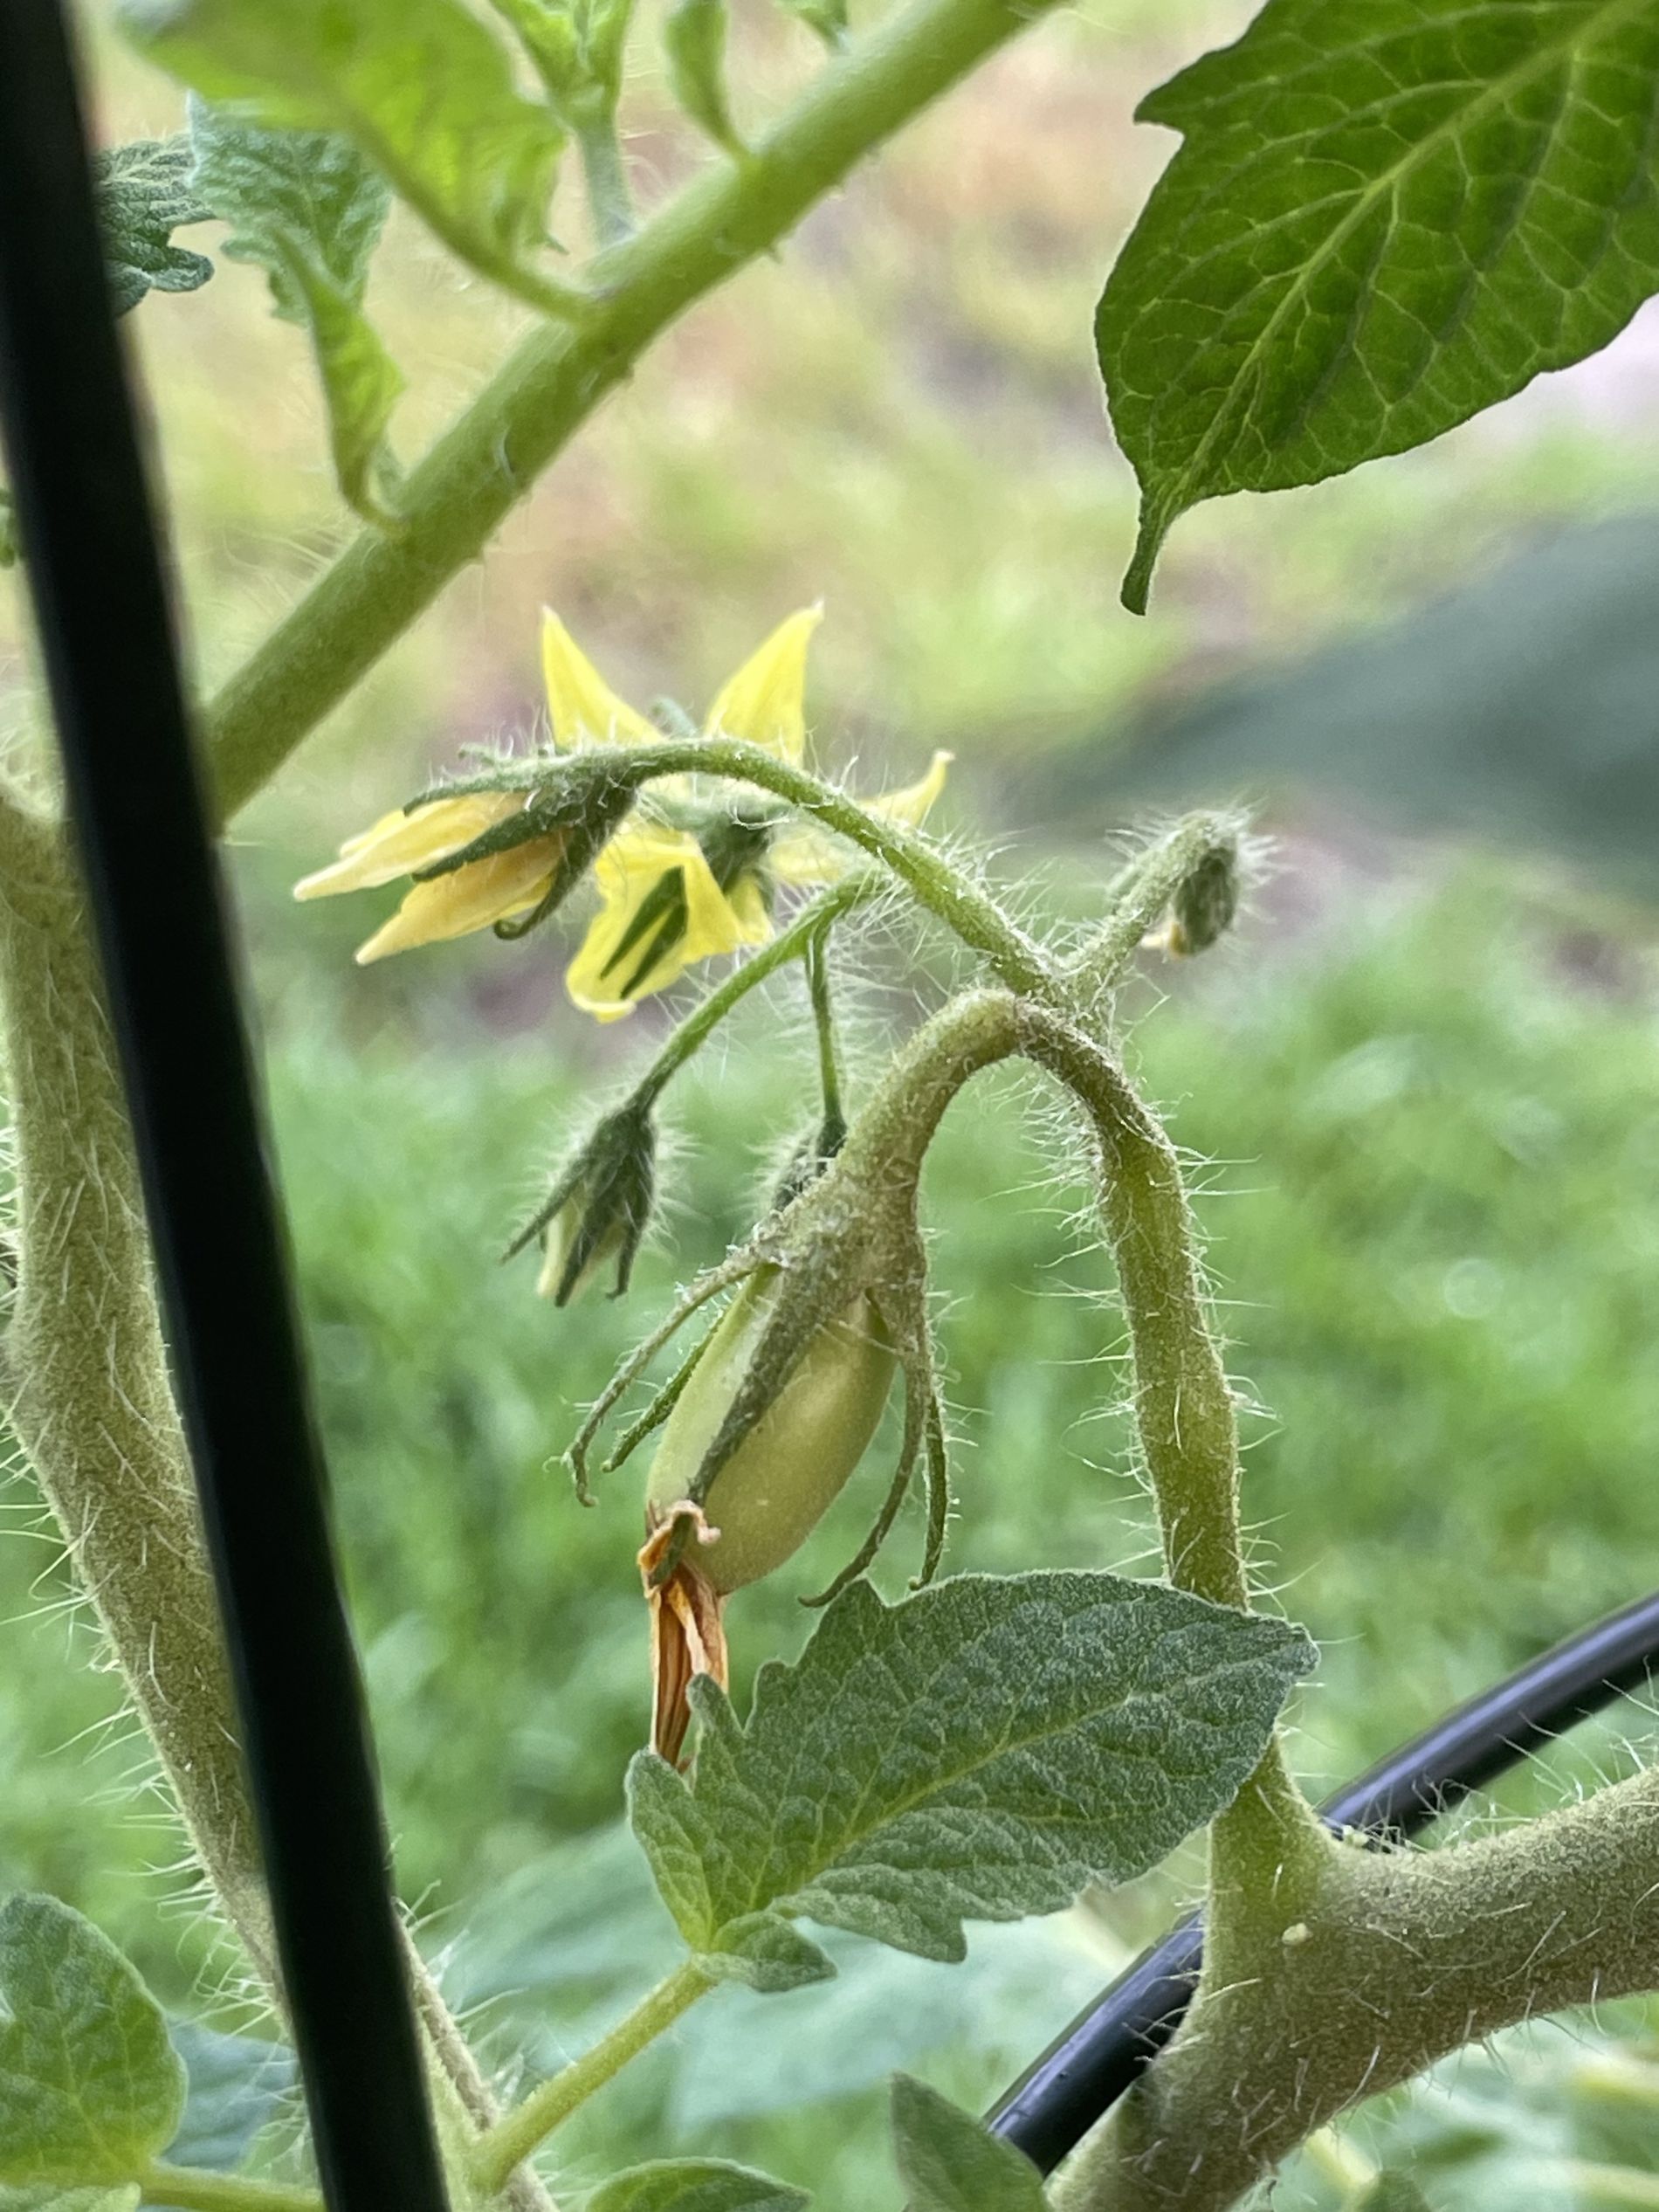
Green garden
The photo shows a close-up of a developing plant. The background is blurred garden and the plants has support stake.
The photograph is taken from a close-up perspective, focusing on the delicate details of the flowers, The mood is one of anticipation and growth. and the lighting appears to be natural daylight.
Labels: Leaf, Plant, Flower, Vegetation, Food, Produce, Nature, Outdoors, Acanthaceae, Cucumber, Vegetable, Astragalus, Bud, Sprout, Green, Petal, Garden, Herbs, Gardening, blurred garden, support stake
Camera: Apple iPhone 12 Pro
Lens: iPhone 12 Pro back triple camera 4.2mm f/1.6
Aperture: F1.6
Exposure: 1/150 sec
ISO: 32
Focal length: 4.2